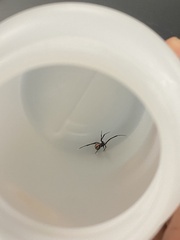
Species: Lactrodectus_hesperus